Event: Nepal Earthquake
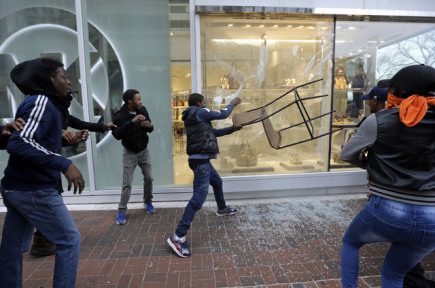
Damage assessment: no_damage